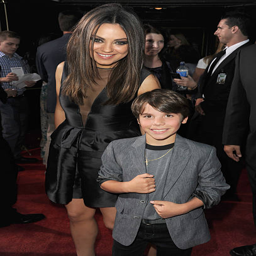
actors arrive at the premiere .